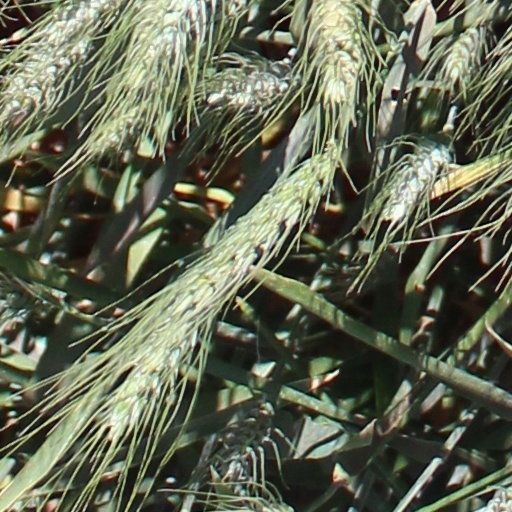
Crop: wheat